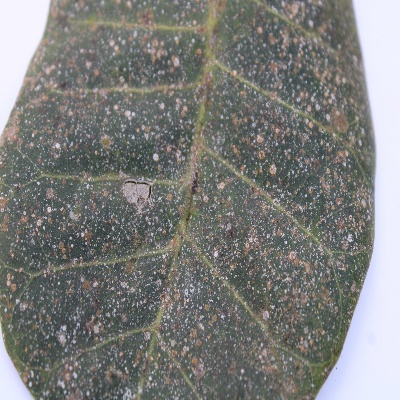
Crop: Cashew
Condition: red rust